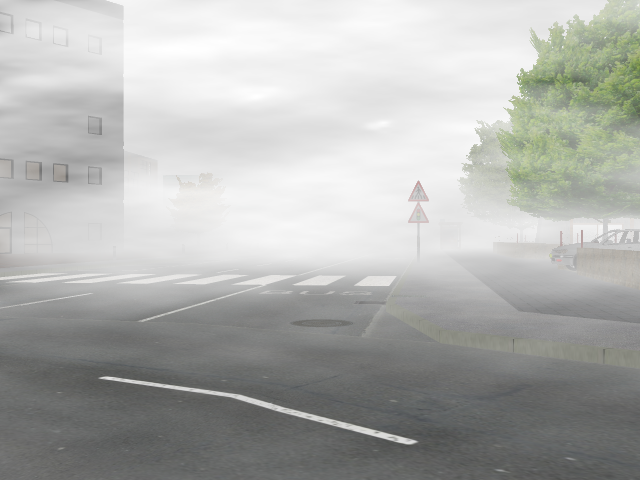
Weather: foggy or hazy